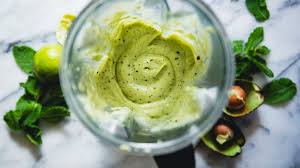
Label: Avocado